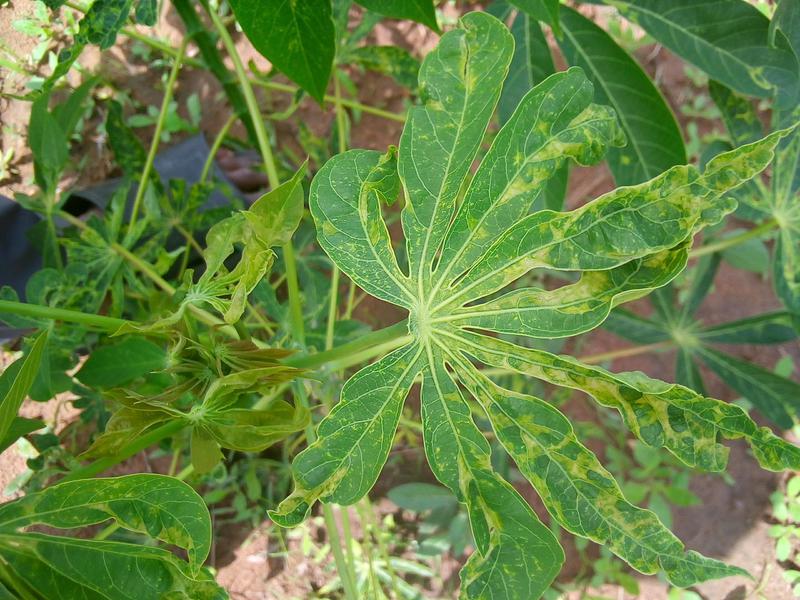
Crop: cassava
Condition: mosaic_disease